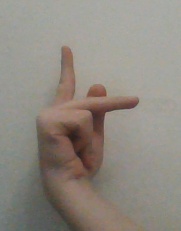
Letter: dha